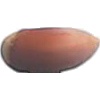
Label: hazelnut